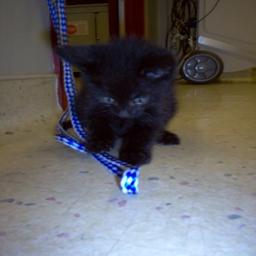
Animal: cats